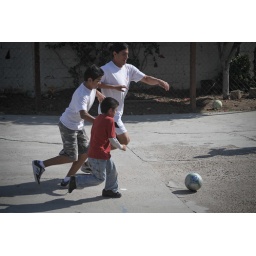
David and the &amp;quot;Americanos&amp;quot; compete with the boys from Nueva Generacion boys home in Tijuana.